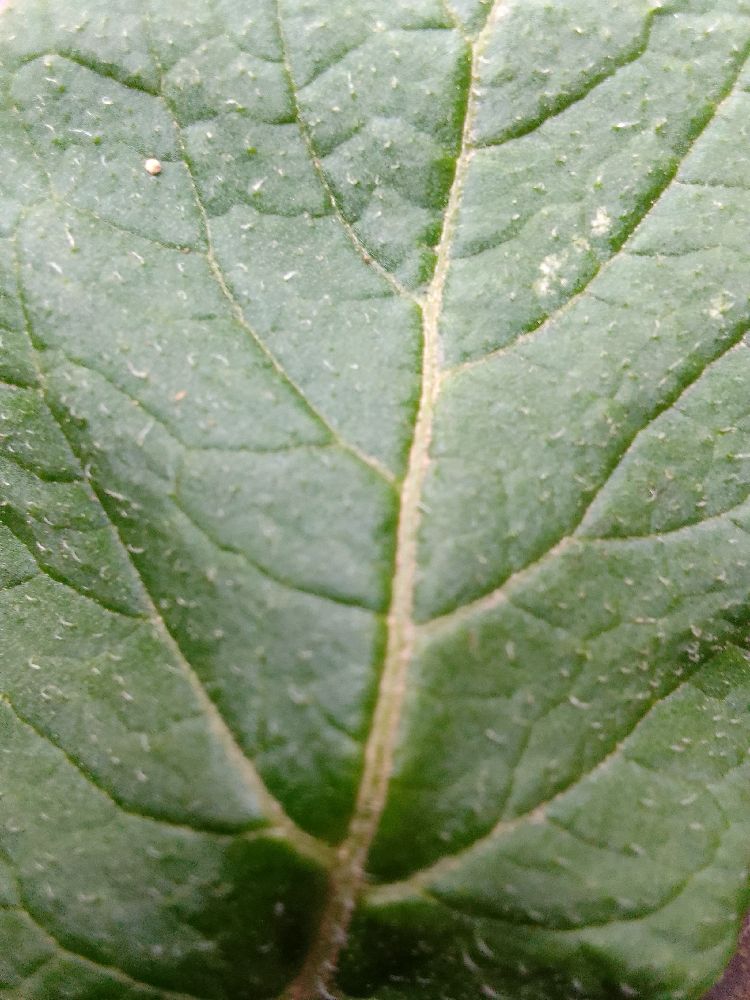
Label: Healthy